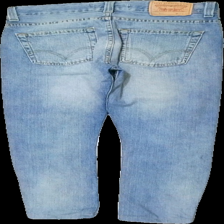
View: back
Type: Jeans
Category: Ladies
Brand: Levi'S
Colors: Blue, Beige, Red
Material: 100% bomuill
Pattern: Logo print
Cut: Tight
Season: All
Stains: Major
Damage: smuts fläckar
Damage location: top center
Damage 2: smuts fläckar
Damage 2 location: middle right
Damage 3: smuts fläckar
Damage 3 location: top left
Price range: <50
Recommended usage: Export
Description: jeans med silvriga knappar och broderi på bakfickor